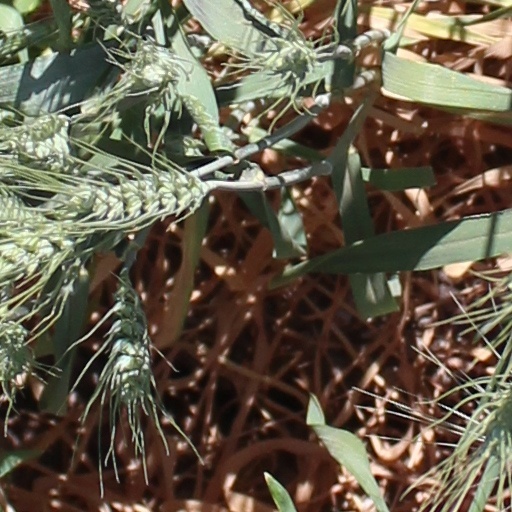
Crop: wheat